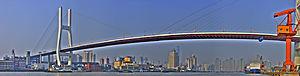
Pont de Nanpu à Shanghai
Le pont de Nanpu, situé à Shanghai sur la rivière Huangpu en Chine, est un pont à haubans. Il fut le plus grand pont de ce type en Chine lors de son inauguration.